Lapiths

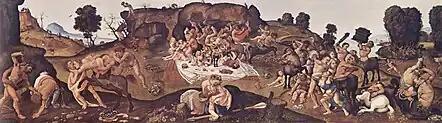
"Battle of Centaurs and Lapiths", by Piero di Cosimo (notice the female centaur with a male centaur in the foreground).

The Lapiths ("Lapithai", Λαπίθης) were a group of legendary people in Greek mythology, who lived in Thessaly in the valley of the Pineios and on the mountain Pelion. They were believed to have descended from the mythical Lapithes, brother of Centaurus, with the two heroes giving their names to the races of the Lapiths and the Centaurs respectively. The Lapiths are best known for their involvement in the "Centauromachy", a mythical fight that broke out between them and the Centaurs during Pirithous and Hippodamia's wedding.